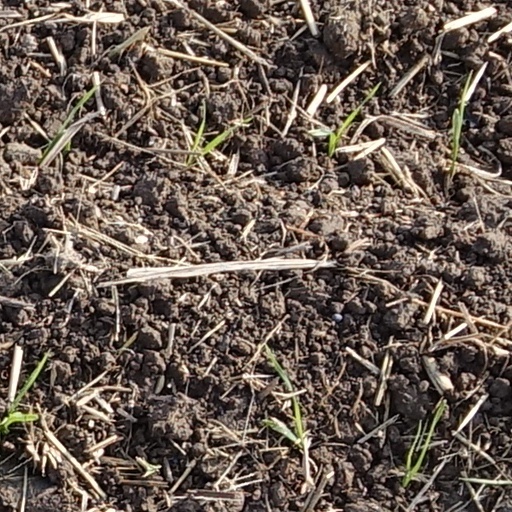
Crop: wheat